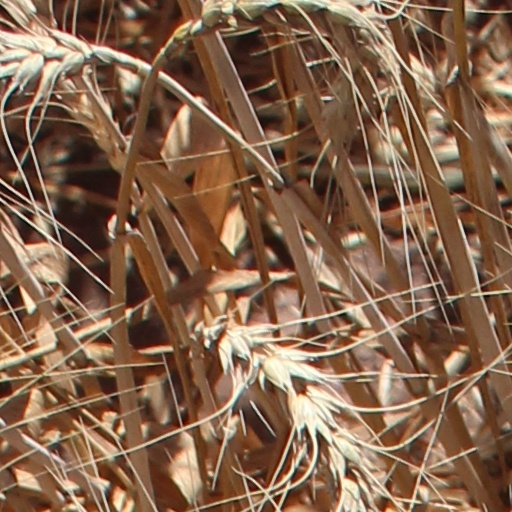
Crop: wheat